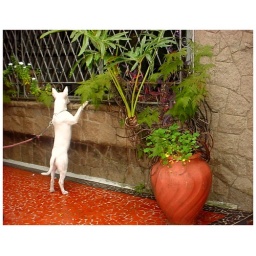
This is a two-year old bull terrier called Godot. He's in my house but he's not my dog.